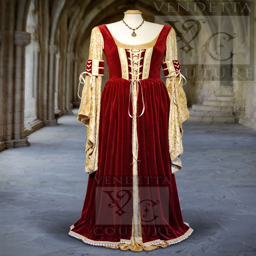
great idea of choosing a medieval gowns